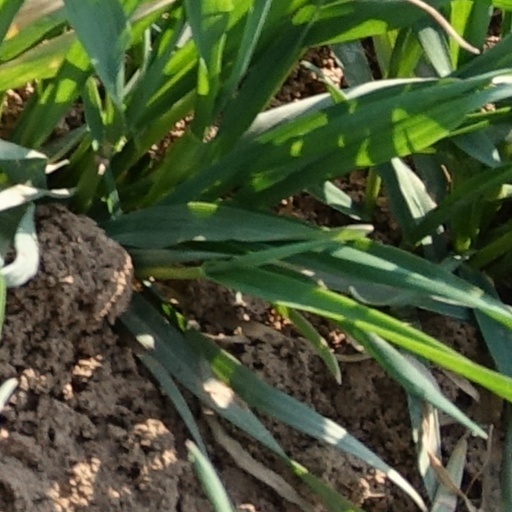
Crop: wheat